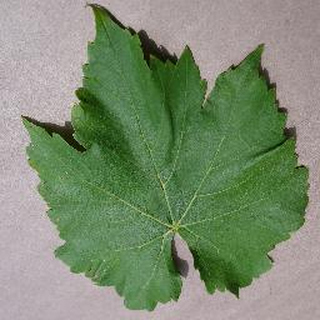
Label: healthy_grape